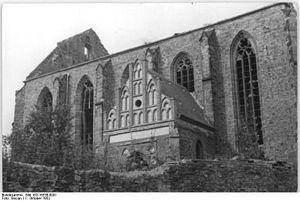
L'église Saint-Pierre est une église catholique au cœur de Magdebourg en Allemagne, dépendant du diocèse de Magdebourg. Elle est consacrée à saint Pierre, patron des pêcheurs. L'édifice se trouve sur l'itinéraire des monuments romans de Saxe-Anhalt.